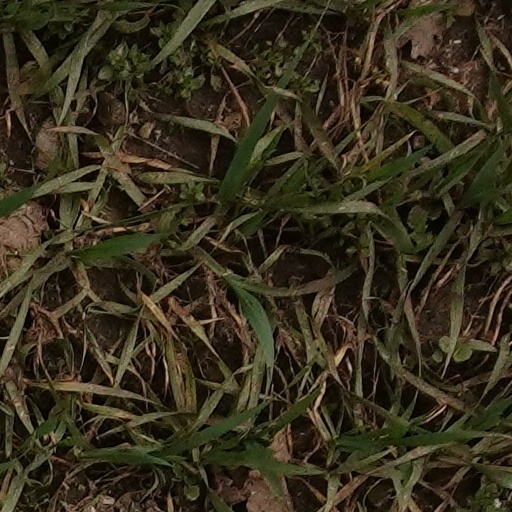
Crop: wheat